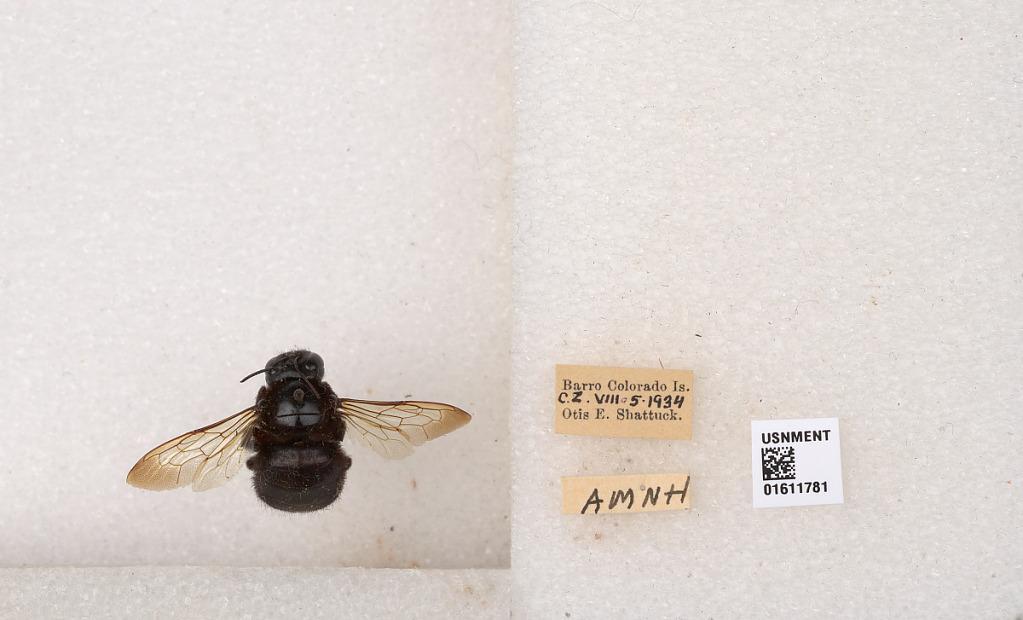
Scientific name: Xylocopa
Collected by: H. Stehle
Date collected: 1934-8-5
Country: Panama
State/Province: Panama Oeste
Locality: Barro Colorado Island, C. Z.